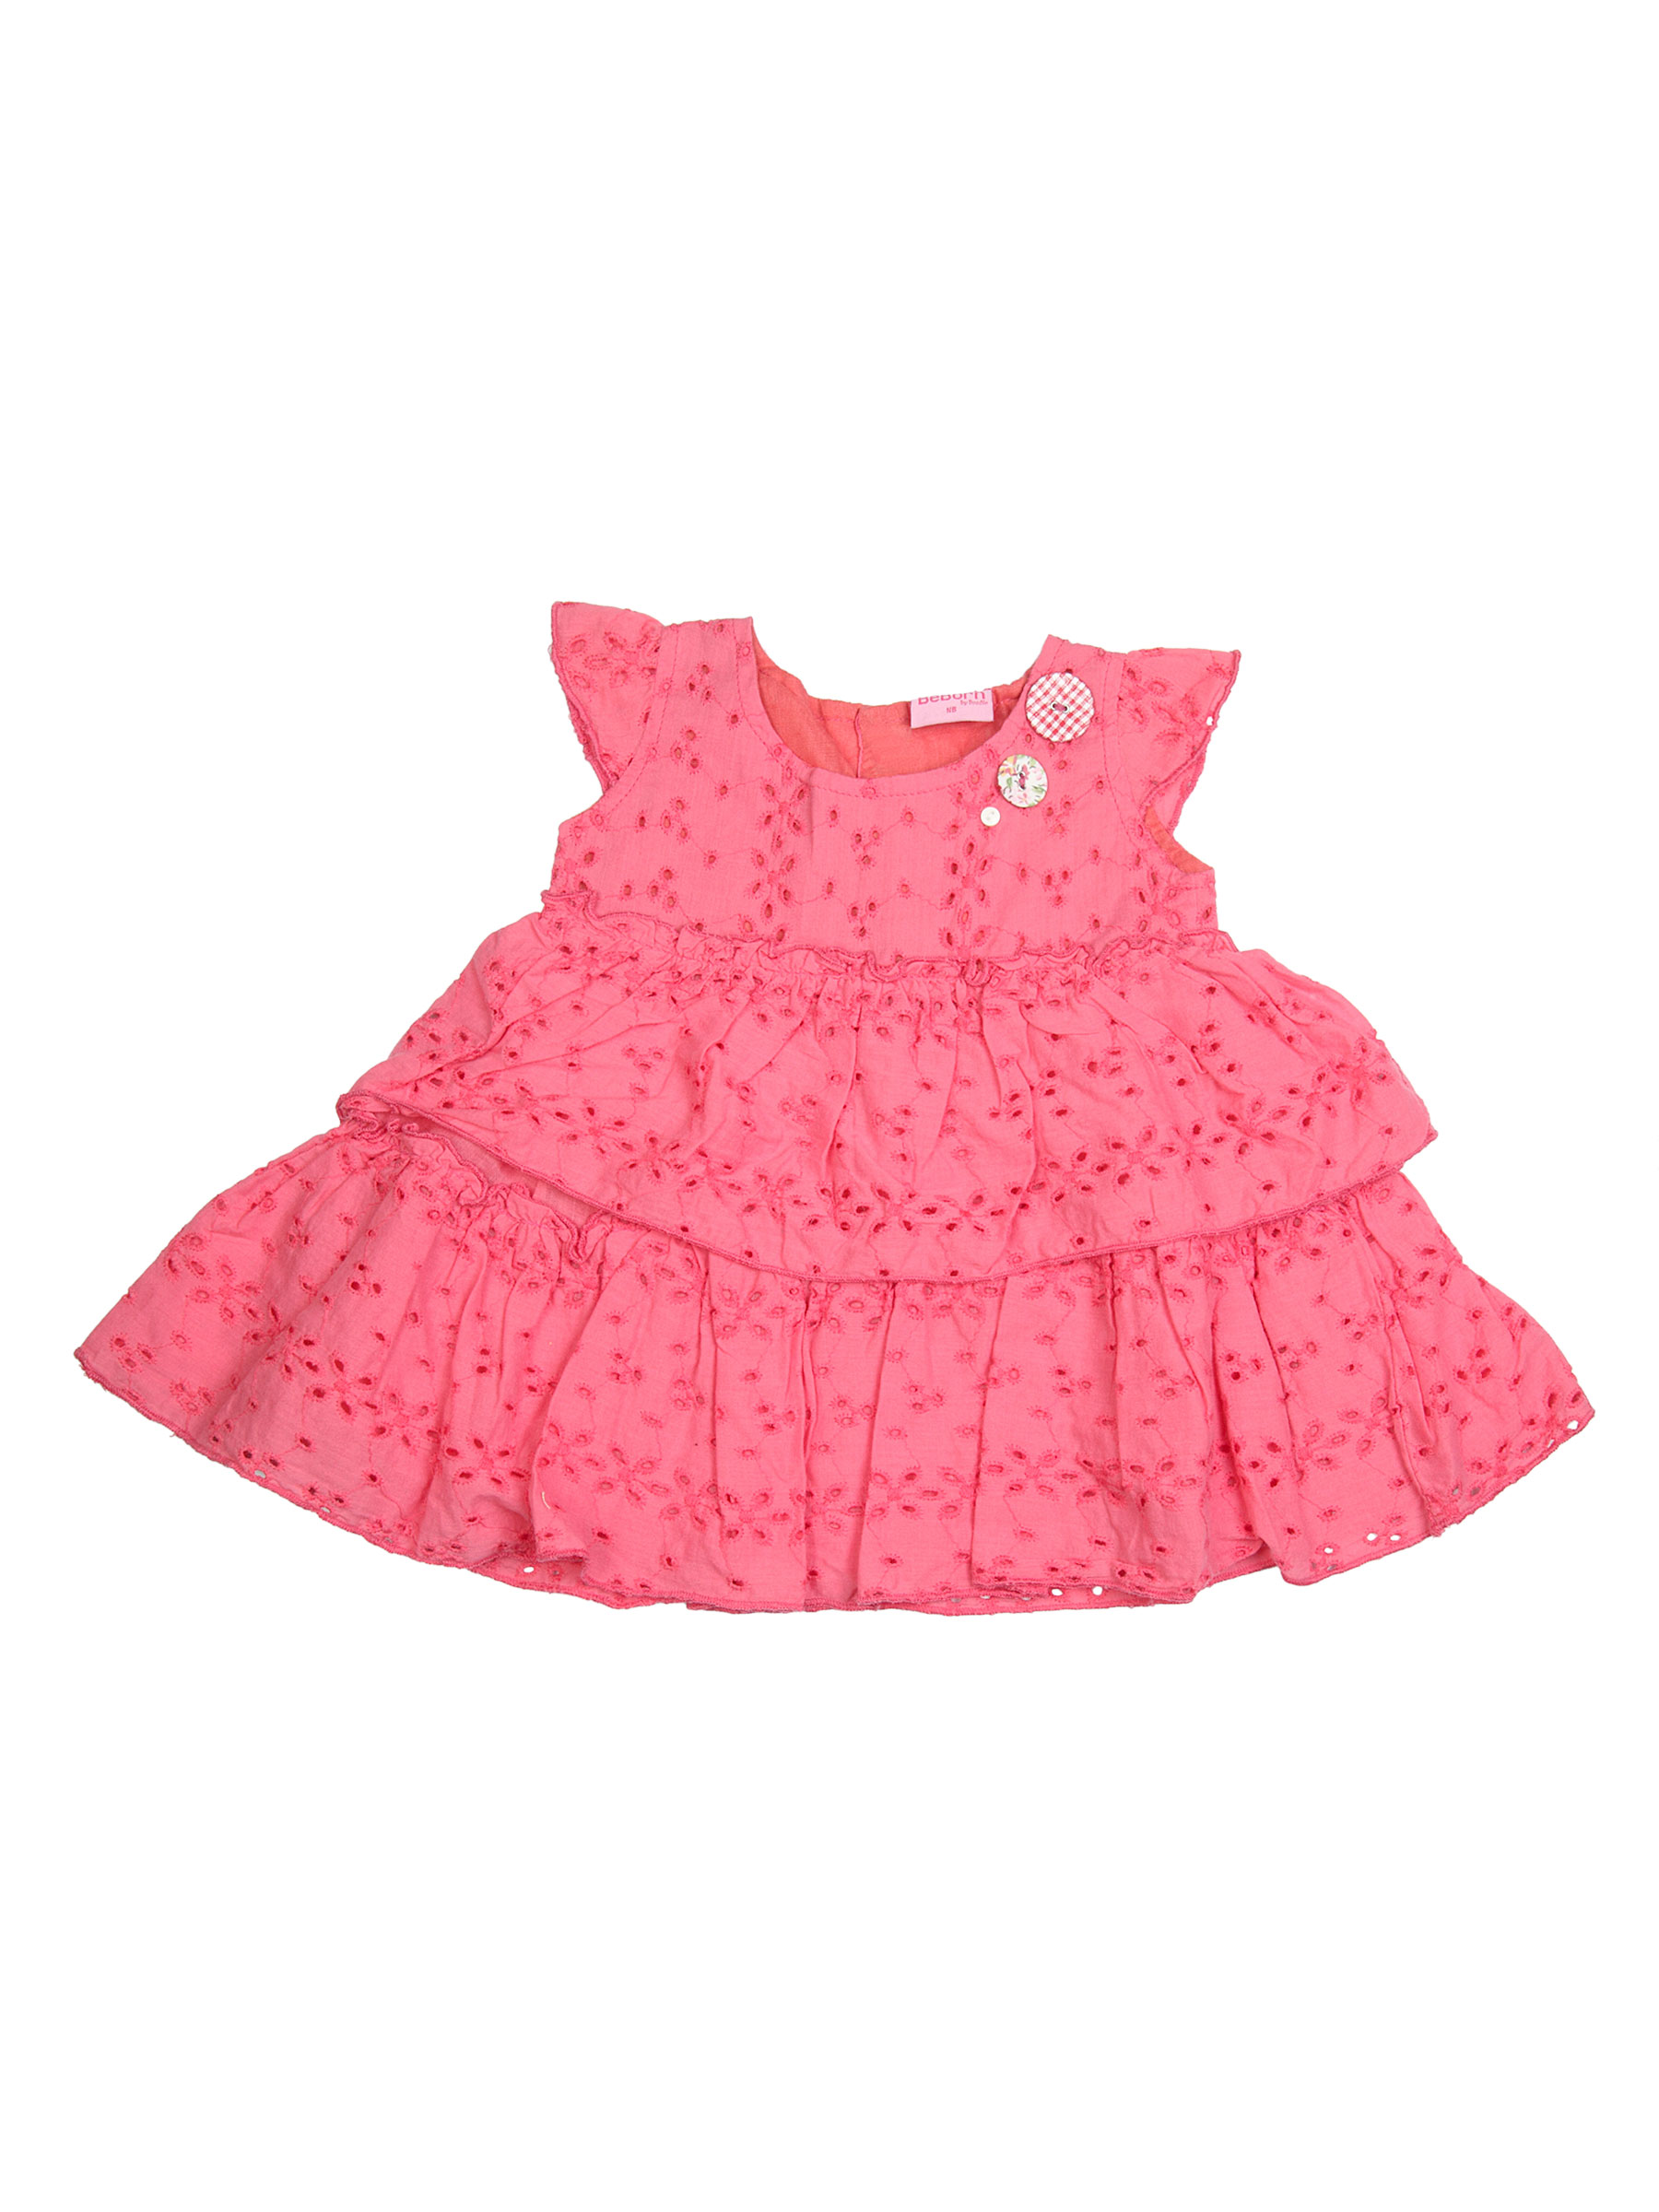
Doodle Kids Girl Pink Dress
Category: Apparel / Dress / Dresses
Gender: Women
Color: Pink
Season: Summer 2012
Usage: Casual